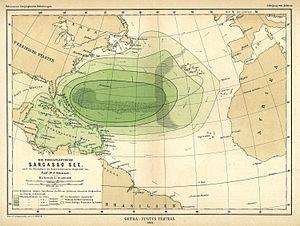
La mer des Sargasses dans l'Atlantique nord, Cartographiée d'après Otto Krümmel (1854-1912).- Die nordatlantische Sargasso See (1891), Petermanns geographische Mitteilungen (1891), Dr. A. Petermann's Mitteilungen aus Justus Perthes' geographischer Anstalt (1891), Justus Perthes Editeur, Gotha, 1891.